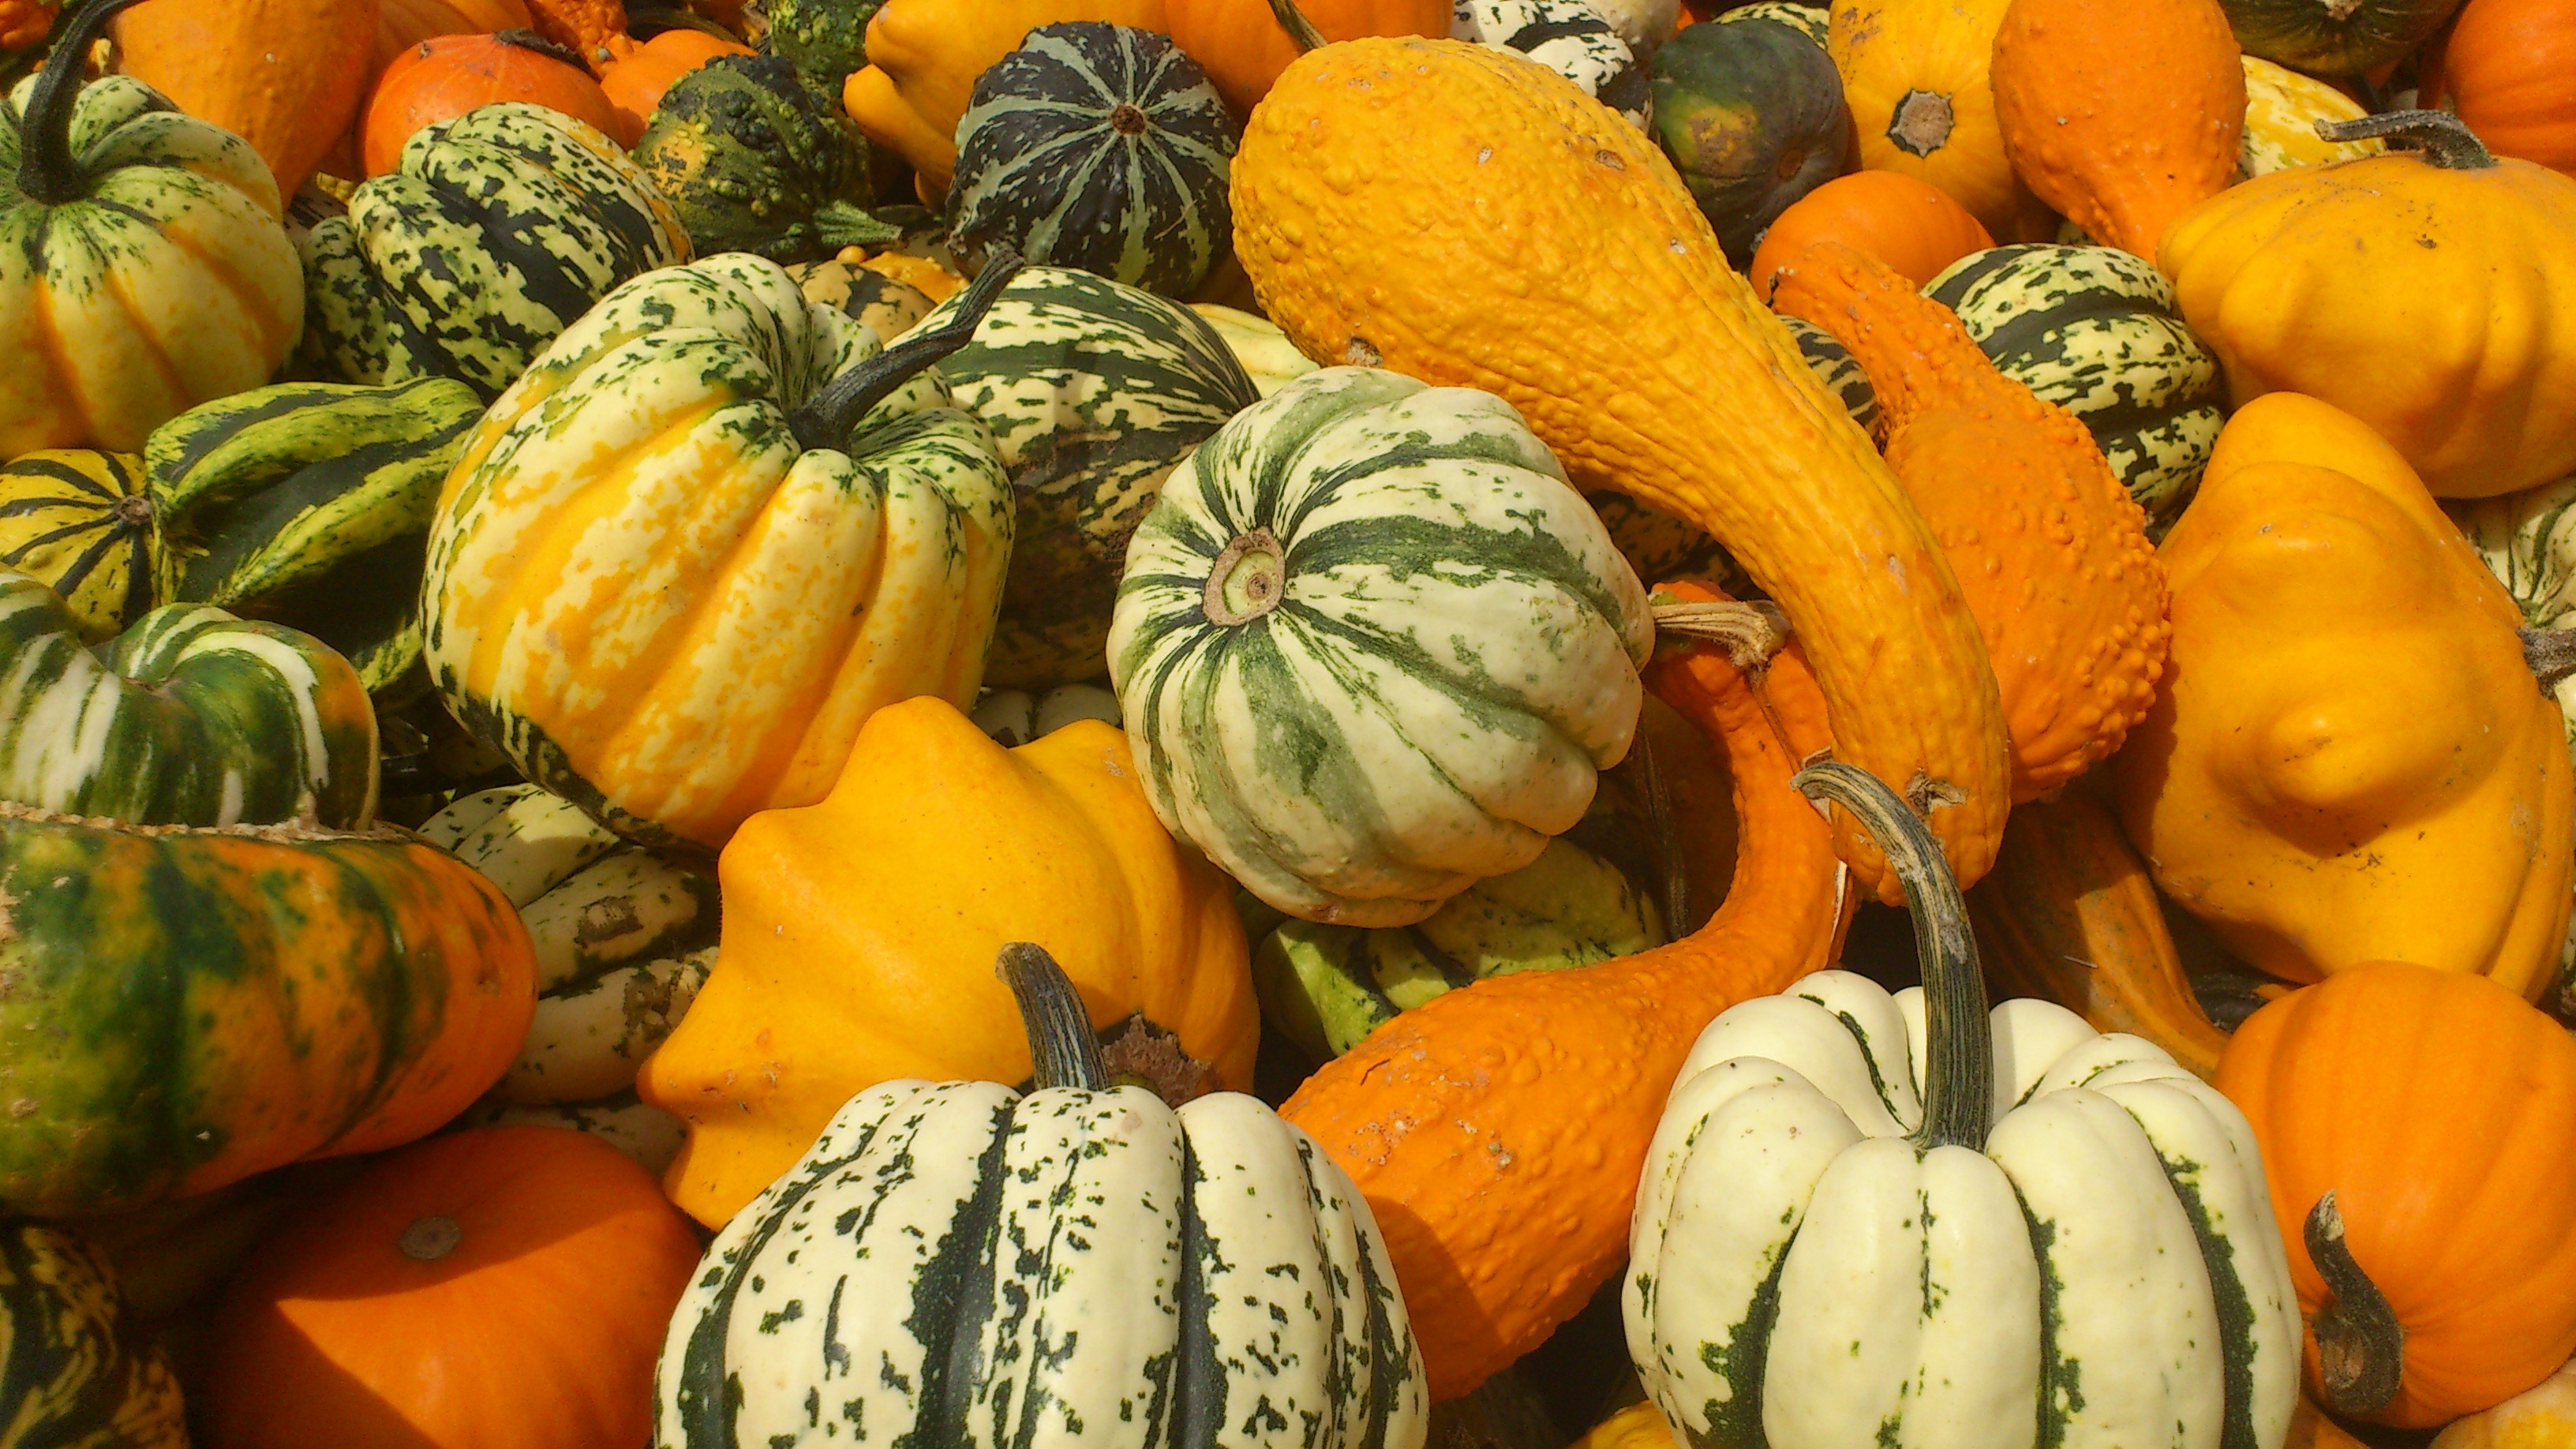
plant, fruit, orange, food, harvest, produce, vegetable, color, autumn, pumpkin, halloween, colorful, healthy, eat, cook, gourd, vegetables, seasonal, choose, calabaza, carving, vitamins, frisch, pumpkins, cucurbita, flowering plant, winter squash, land plant, cucumber gourd and melon family, halol